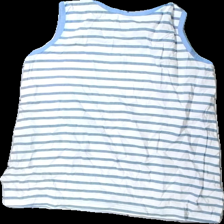
View: back
Type: Tank top
Category: Ladies
Brand: Not in the list
Brand text on label: comfort fashion
Colors: White, Blue
Material: 100% cotton
Pattern: Striped
Cut: Regular, C-collar
Size: 34
Season: All
Stains: Minor
Damage: stained
Damage location: top right
Price range: <50
Recommended usage: Export
Comment: slightly washed out